Remington Model 721

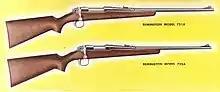
Remington Model 721A and 722A as shown in 1948

Prior to World War II, the Remington Model 30, had been the standard Remington bolt action sporting rifle. However production had halted during World War II.